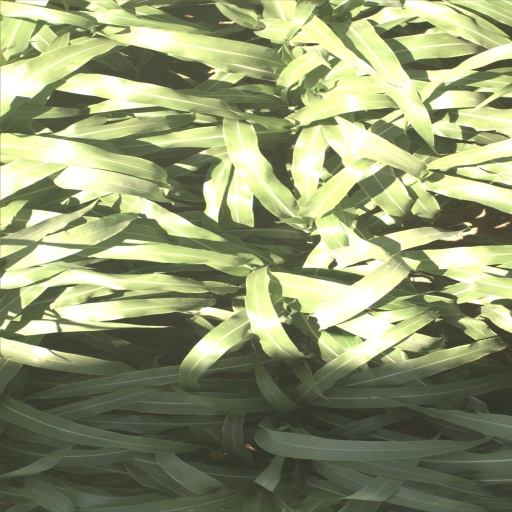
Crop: sorghum